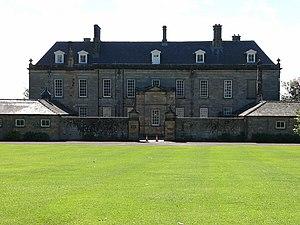
Sir Walter Calverley-Blackett, 2ᵉ baronnet était un baronnet britannique et un homme politique qui siégea à la Chambre des communes de 1734 à 1777.